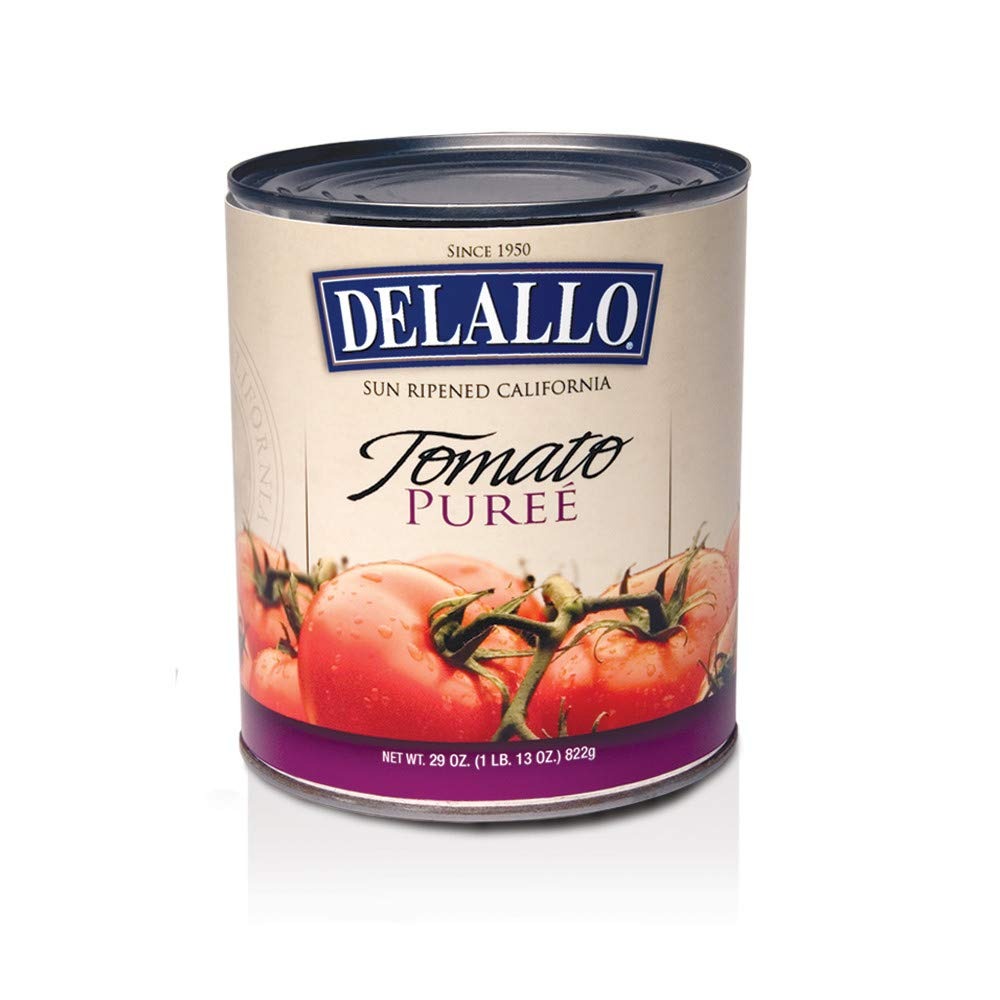
Item Name: DeLallo Tomato Puree, 29-ounces (Pack of12)
Value: 348.0
Unit: Ounce

Price: 34.78